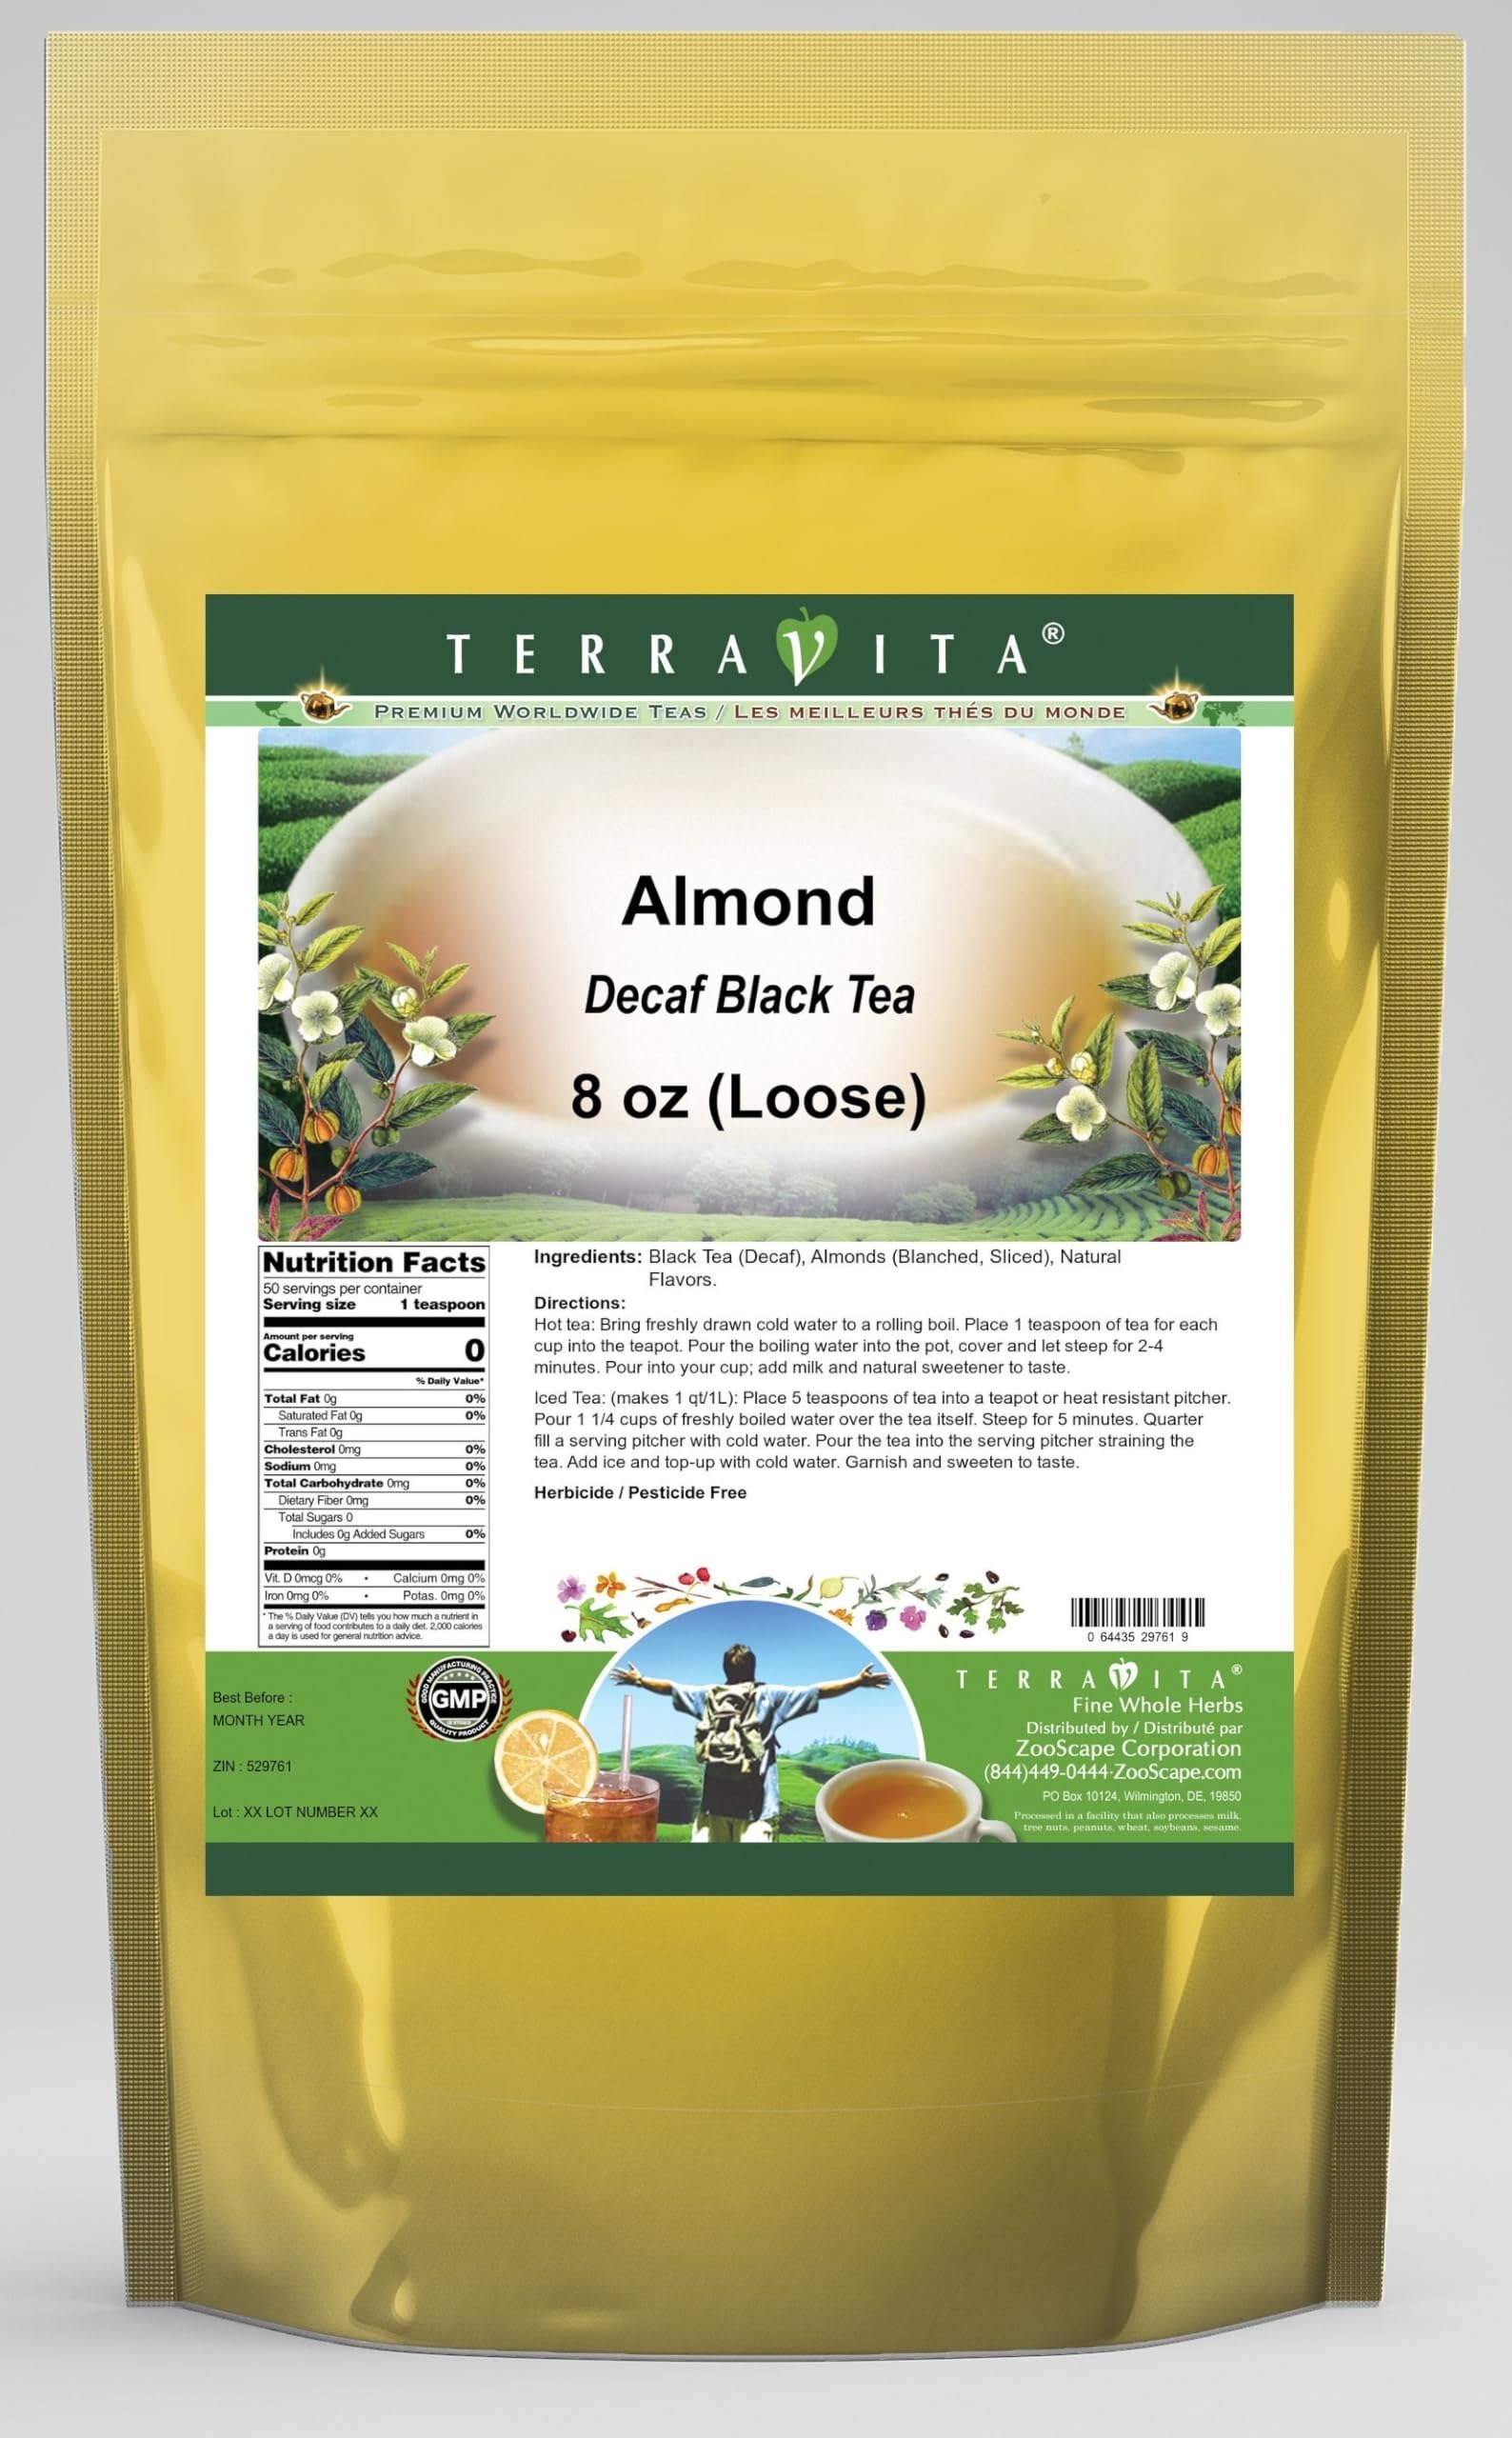
Item Name: Almond Decaf Black Tea (Loose) (8 oz, ZIN: 529761) - 2 Pack
Bullet Point 1: Our Almond Decaf Black Tea is a wonderful flavored decaffeinated Black tea you will enjoy anytime! - Ingredients: Decaf Black tea, Almonds (Blanched, Sliced) and natural almond flavor.
Bullet Point 2: No fillers.
Bullet Point 3: Manufacturer: TerraVita
Bullet Point 4: Size: 8 oz
Bullet Point 5: Loose Leaf Black Tea - Packed in a convenient upright pouch!
Product Description: Our Almond Decaf Black Tea is a wonderful flavored decaffeinated Black tea you will enjoy anytime! - Ingredients: Decaf Black tea, Almonds (Blanched, Sliced) and natural almond flavor. - Hot tea brewing method: Bring freshly drawn cold water to a rolling boil. Place 1 teaspoon of tea for each cup into the teapot. Pour the boiling water into the pot, cover and let steep for 2-4 minutes. Pour into your cup; add milk and natural sweetener to taste. - Iced tea brewing method: (to make 1 liter/quart): Place 5 teaspoons of tea into a teapot or heat resistant pitcher. Pour 1 1/4 cups of freshly boiled water over the tea itself. Steep for 5 minutes. Quarter fill a serving pitcher with cold water. Pour the tea into the serving pitcher straining the tea. Add ice and top-up with cold water. Garnish and sweeten to taste. - TerraVita is an exclusive line of premium-quality, natural source products that use only the finest, purest and most potent ingredients found around the world. TerraVita is hallmarked by the highest possible standards of purity, potency, stability and freshness. All of our products are prepared with the highest elements of quality control, from raw materials through the entire manufacturing process, up to and including the moment that the bottles or bags are sealed for freshness and shipped out to you. Our highest possible standards are certified by independent laboratories and backed by our personal guarantee. - TerraVita exists to meet and ensure your family's health and wellness without the harmful effects of chemicals and health products. We strive to make all of our products affordable and reliable and are constantly searching the market to maintain our affordability and to look for new ways to serve you and the ones you love. TerraVita has become a trusted
Value: 16.0
Unit: Ounce

Price: 88.39